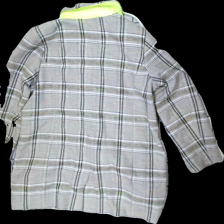
View: back
Type: Jacket
Category: Ladies
Brand: Not in the list
Brand text on label: cecil
Colors: Grey, Yellow, Orange, Multicolor
Material: 100% Polyester
Pattern: Checkered print
Cut: Regular
Size: XL
Damage: stained
Damage location: top center
Price range: <50
Recommended usage: Reuse
Description: Checkered jacket with hoodie